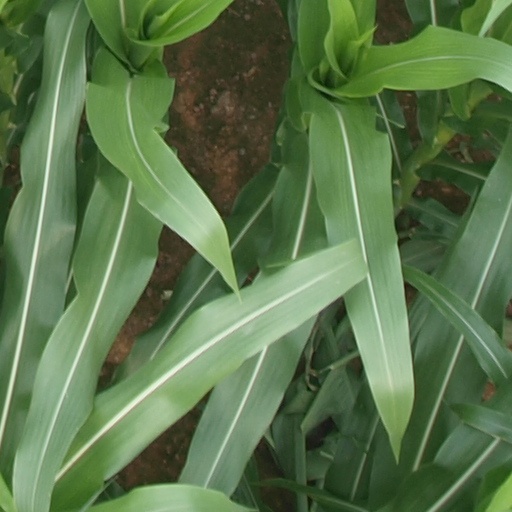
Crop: maize; corn